Indira Gandhi International Airport

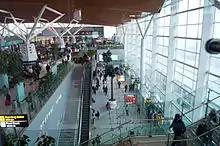
Interior of the domestic departures terminal

Palam Airport was established by the British Raj as a base for the Royal Indian Air Force during World War II to support Allied military operations in Asia. After Indian Independence, the Royal Indian Air Force, which was later rechristened as the Indian Air Force, took over the airport.